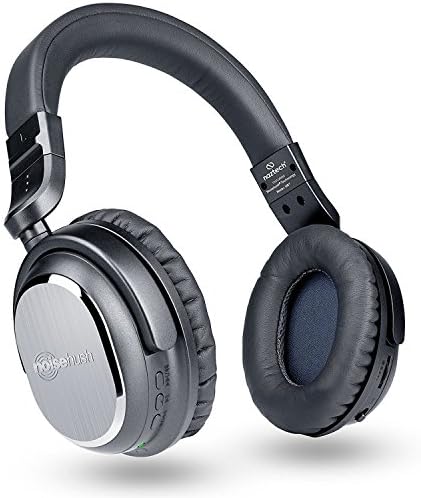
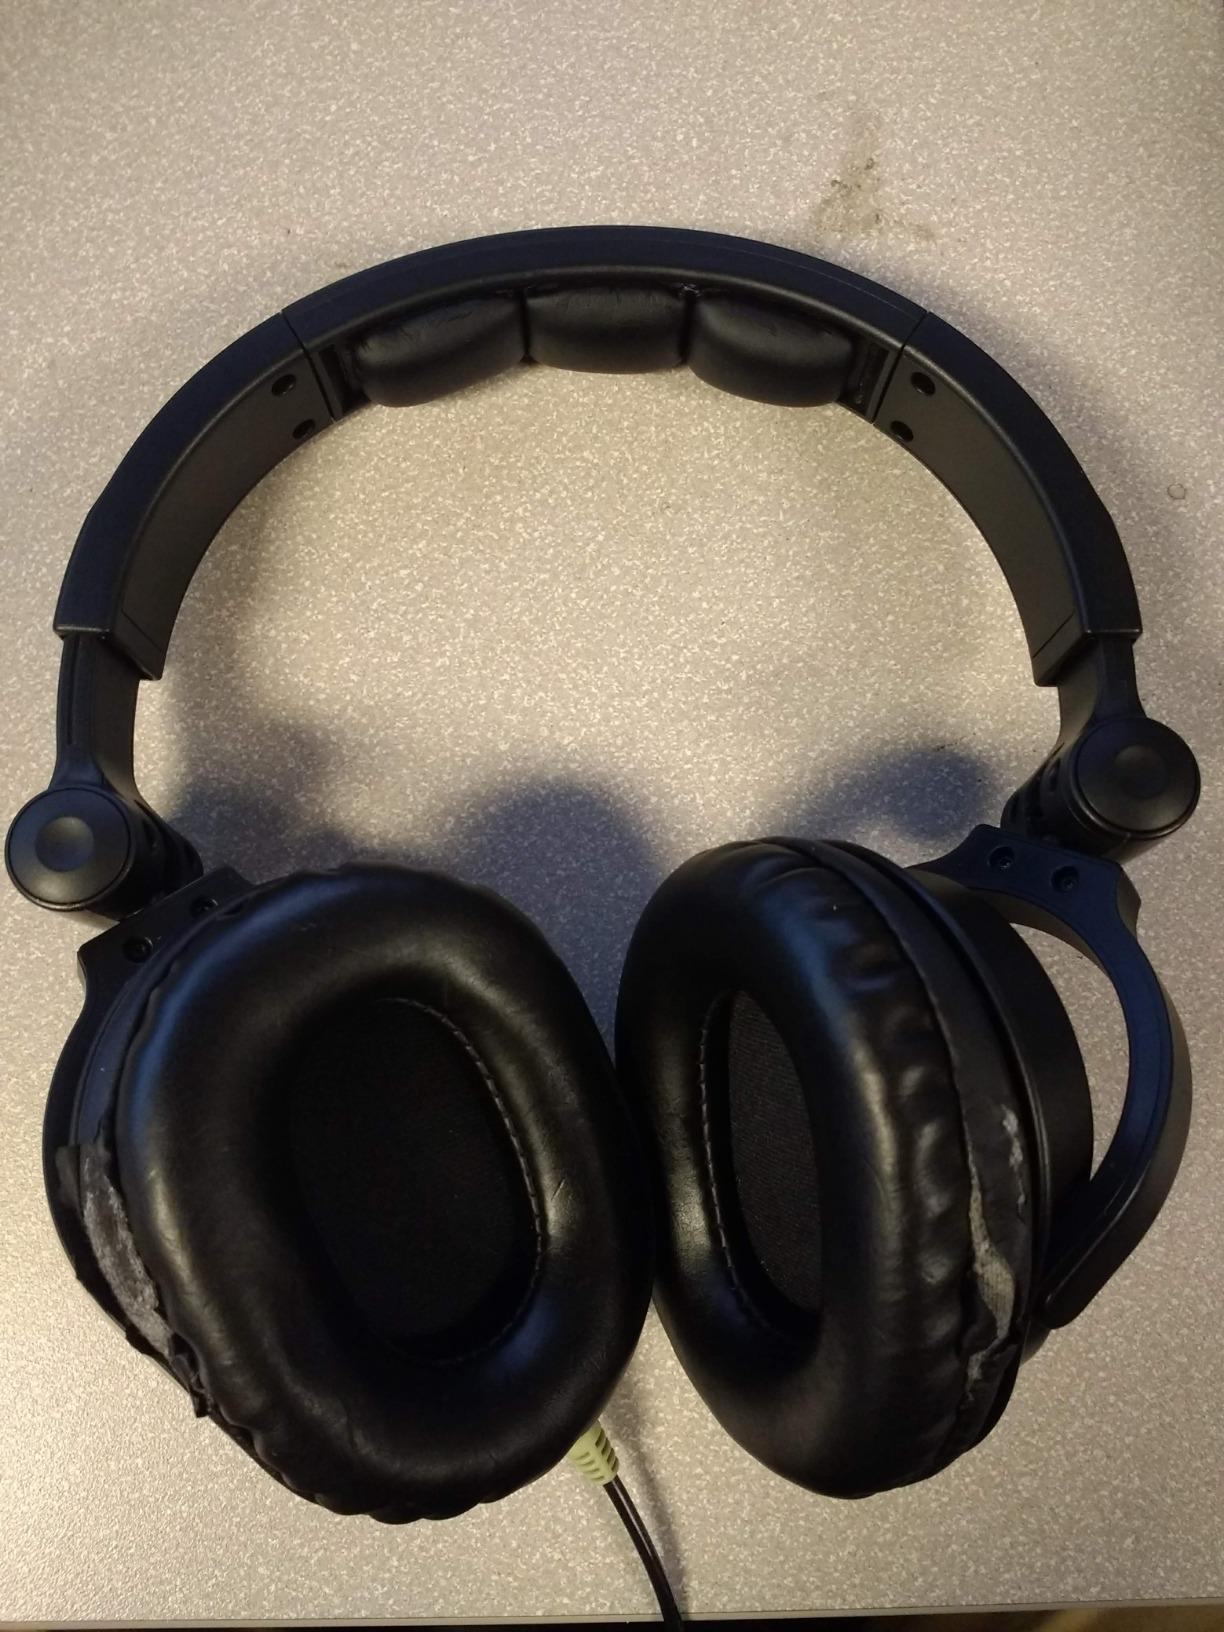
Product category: headphones
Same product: no